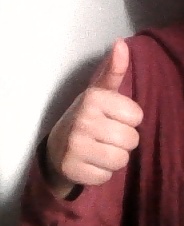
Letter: aleff